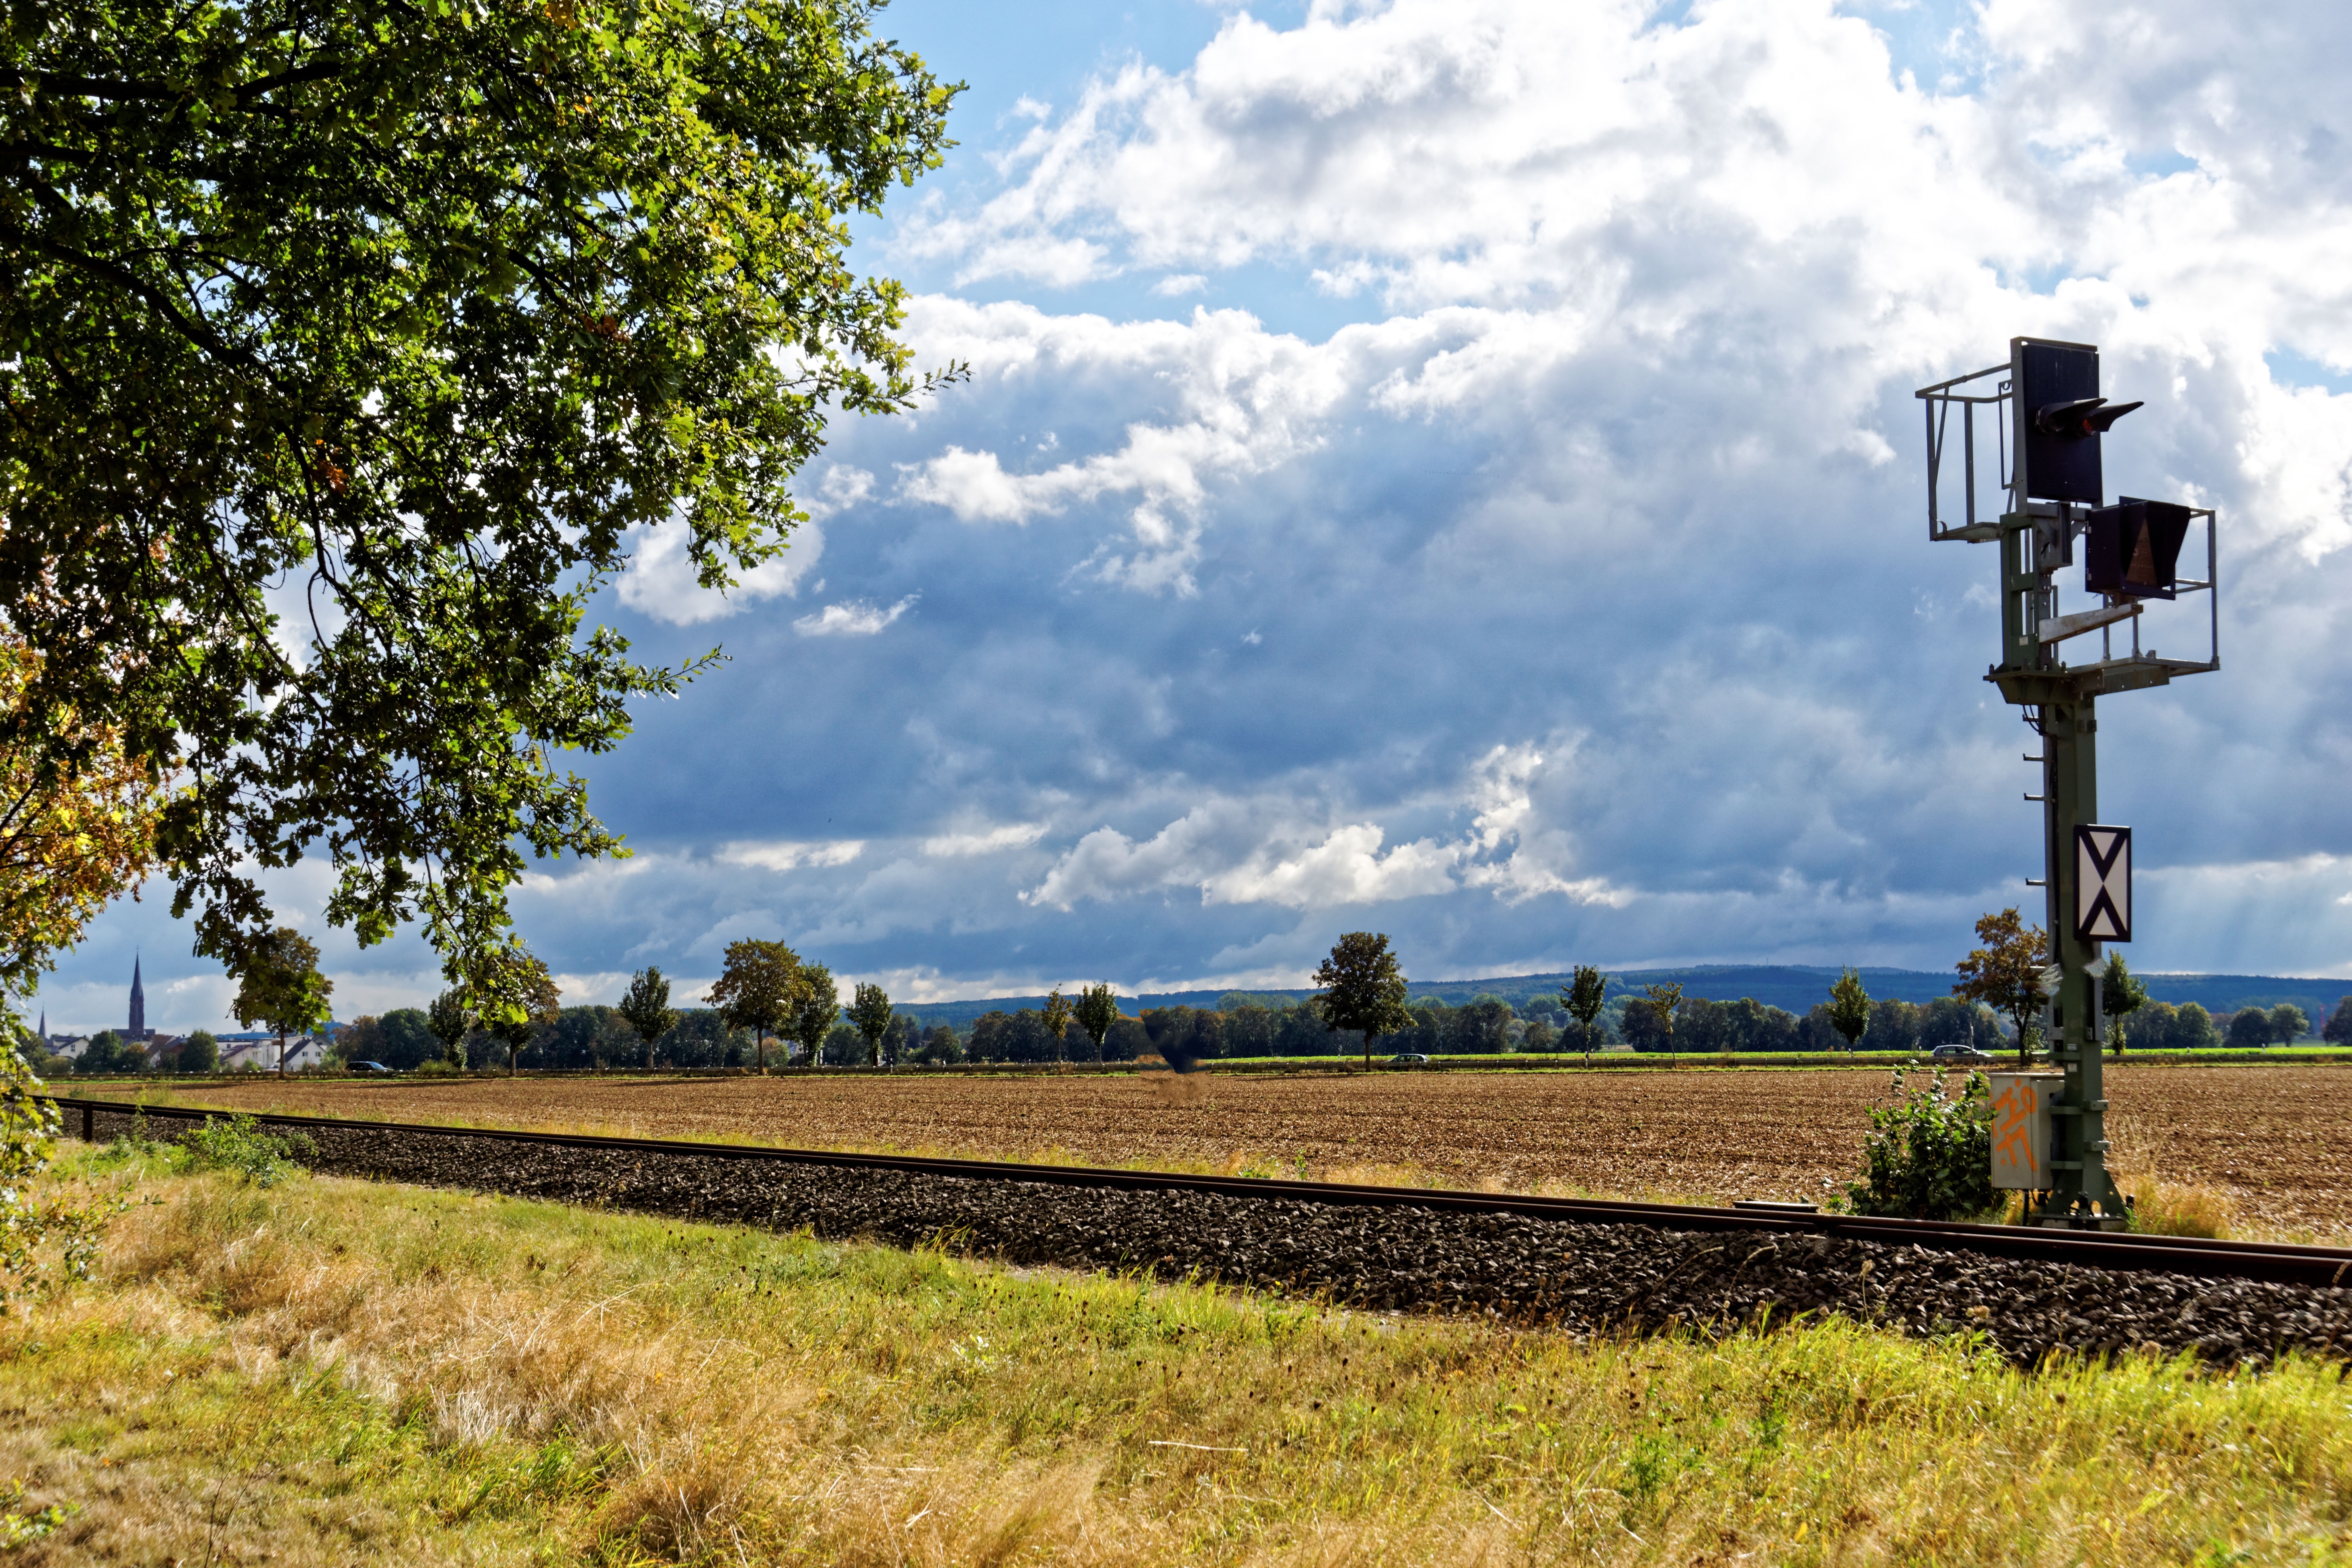
landscape, tree, nature, grass, sky, track, railway, field, farm, hill, transport, agriculture, lonely, route, clouds, railroad track, seemed, rail traffic, rural area, residential area